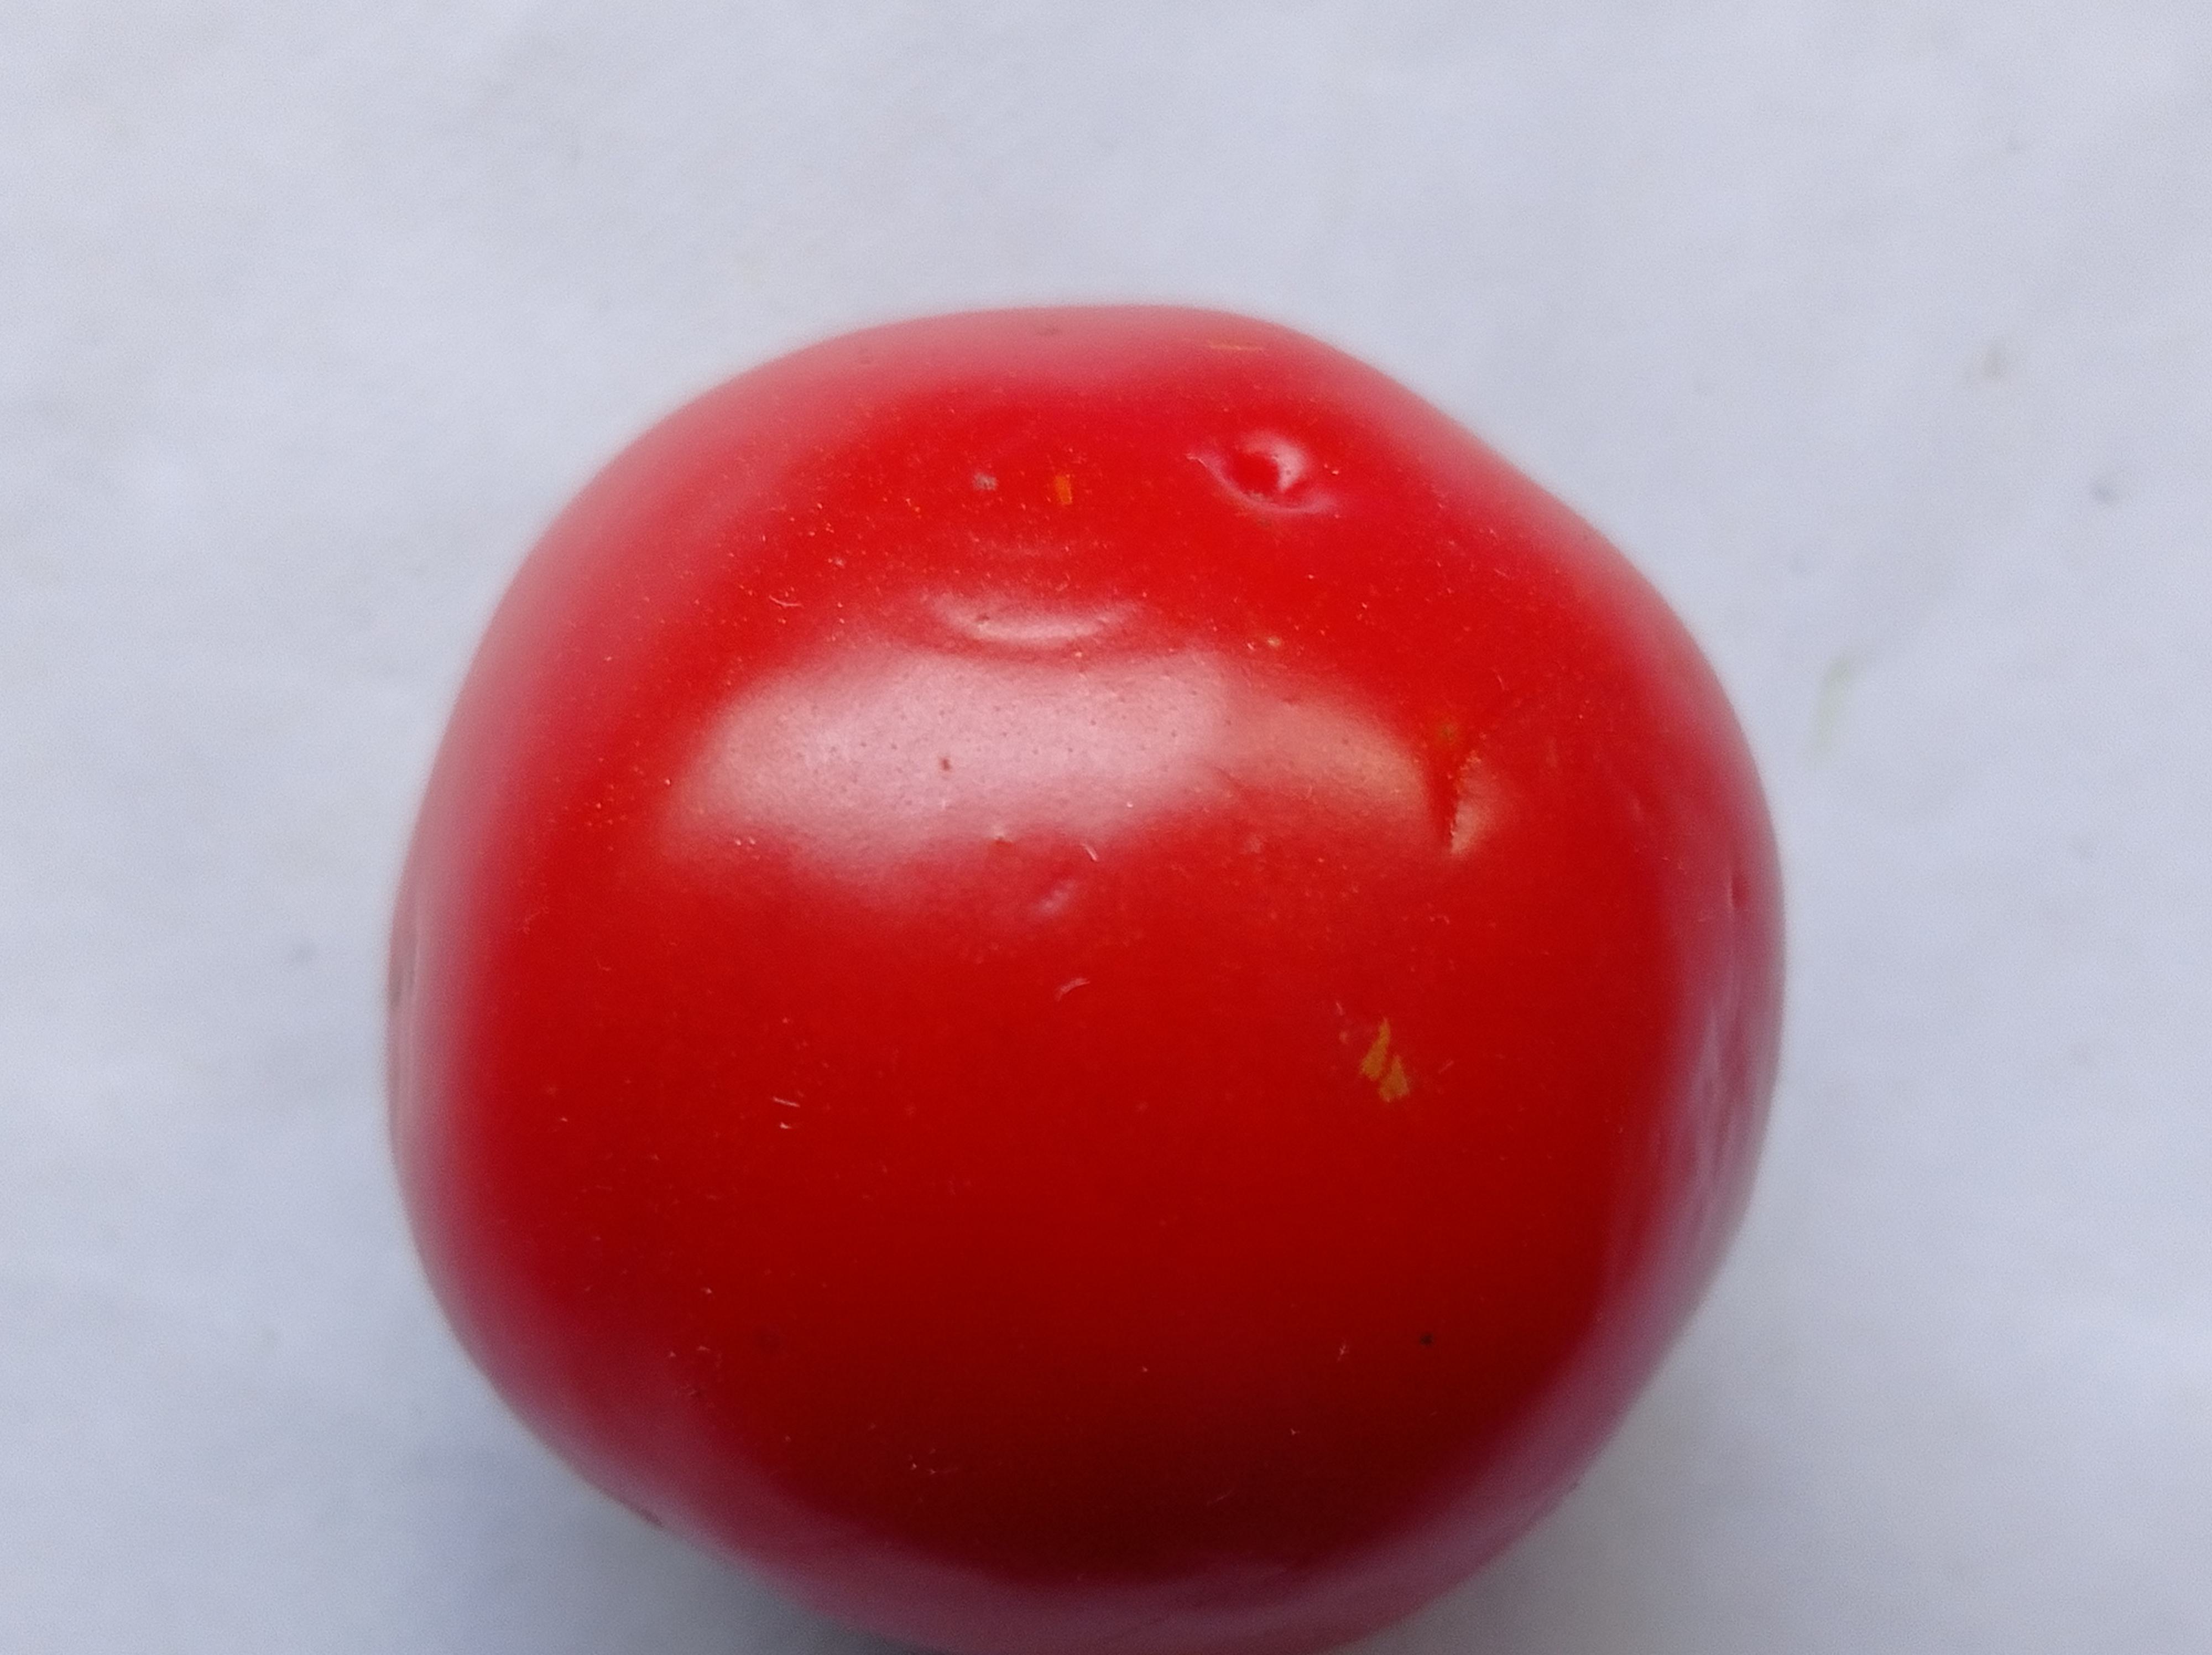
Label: Fresh